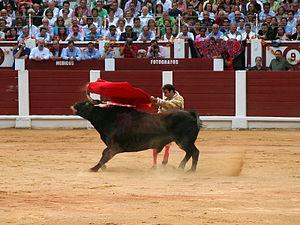
Passe de poitrine réalisée par Enrique Ponce.
Dans le monde de la tauromachie, la passe de poitrine - ou « pase de pecho » - est une passe de muleta exécutée soit de la main droite, soit de la main gauche. Elle sert à achever une série de naturelles ou de derechazos. Elle est considérée comme fondamentale, et elle fait partie de la catégorie des remates.